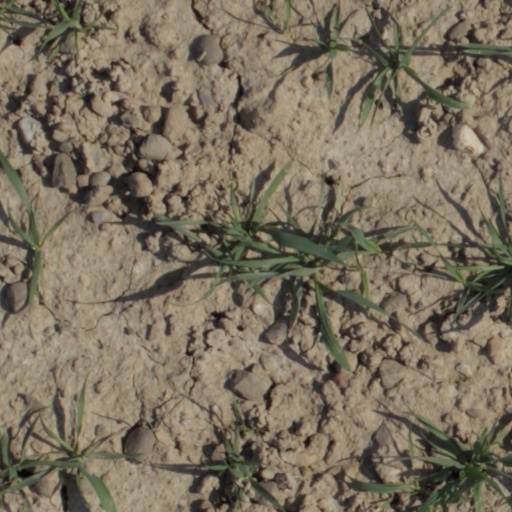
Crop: wheat